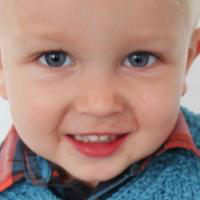
Age group: age 01-10